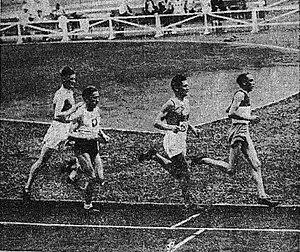
Le 5000 mètres victorieux du français Roger Rochard aux championnats d'Europe de Turin en 1934.
Roger Rochard est un athlète français, spécialiste des courses de fond. Il est le premier Français à remporter un titre de champion d'Europe d'athlétisme, en 1934.